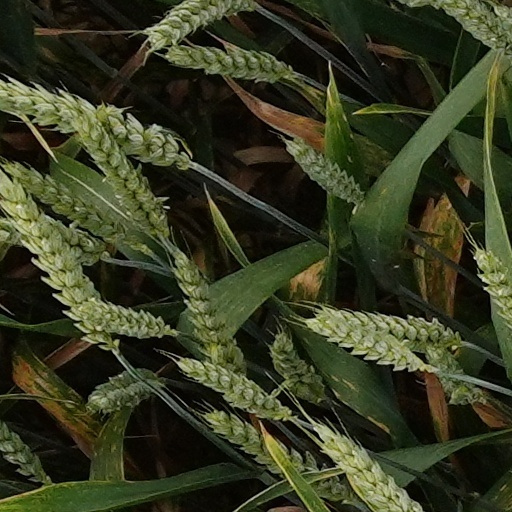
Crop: wheat